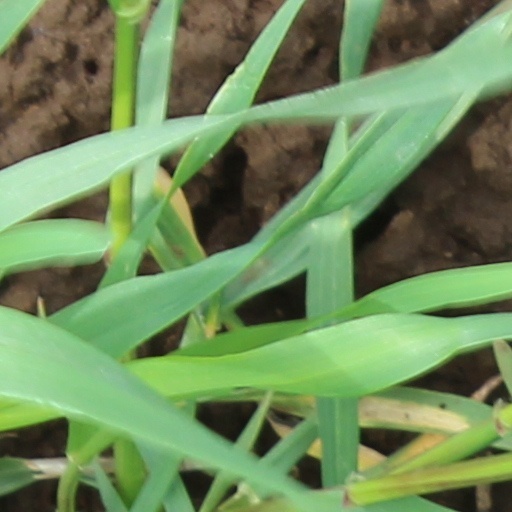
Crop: wheat